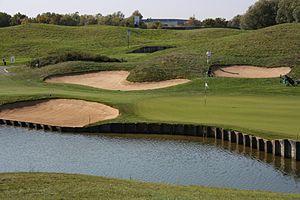
Vue du Golf national à Guyancourt en France. Camera location48°
L'histoire du golf en France remonte à 1856 avec la création du premier parcours à Pau à l'instigation des Anglais installés dans la région. La Fédération française de golf voit le jour en 1912 afin d'organiser et de développer le golf amateur et professionnel en France. Plus de 60 ans plus tard, le 9 avril 1975 l'association sportive est reconnue d’utilité publique par Décret pris en Conseil d’État et agréée par le ministère des Sports.
Le Golf national est un parcours de golf français situé à Saint-Quentin-en-Yvelines, en région Île-de-France dans le département des Yvelines.